St. Ignatius of Loyola Catholic Secondary School

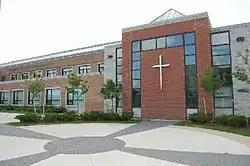

St. Ignatius of Loyola Catholic Secondary School is a separate school in Oakville, Ontario. The school teaches curriculum based on the Catholic faith, and has close ties with the Diocese of Hamilton and the local church, St. Matthew's Parish.